Marine Aviation Logistics Squadron 26

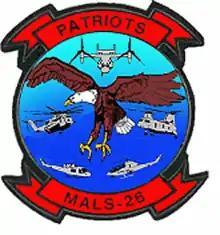
Old MALS-26 logo.

January 1990, a MALS-26 detachment deployed with HMM-264 aboard USS "Nassau" to support President George H. W. Bush's February visit to Colombia, South America. In March 1990, a MALS-26 detachment deployed with HMM-261 aboard the USS "Saipan" and in August, participated in Operation Sharp Edge, the evacuation of 1,648 American and foreign nationals from Monrovia, Liberia.